Richard Murray (mathematician)

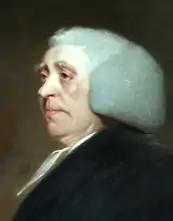
Provost Richard Murray by William Cuming.

Richard Murray (15 September 1725 – 2 March 1799) was an Irish mathematician and academic who served as the 22nd Provost of Trinity College Dublin from 1795 to 1799. His whole career was Trinity College Dublin, having also served as Erasmus Smith's Professor of Mathematics from 1764 to 1795.